Phoenix (spacecraft)

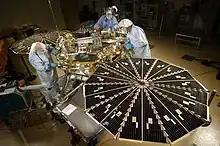
"Phoenix" during testing in September 2006

"Phoenix" was a partnership of universities, NASA centers, and the aerospace industry. The science instruments and operations were a University of Arizona responsibility. NASA's Jet Propulsion Laboratory in Pasadena, California, managed the project and provided mission design and control. Lockheed Martin Space Systems built and tested the spacecraft. The Canadian Space Agency provided a meteorological station, including an innovative laser-based atmospheric sensor. The co-investigator institutions included Malin Space Science Systems (California), Max Planck Institute for Solar System Research (Germany), NASA Ames Research Center (California), NASA Johnson Space Center (Texas), MacDonald, Dettwiler and Associates (Canada), Optech Incorporated (Canada), SETI Institute, Texas A&M University, Tufts University, University of Colorado, University of Copenhagen (Denmark), University of Michigan, University of Neuchâtel (Switzerland), University of Texas at Dallas, University of Washington, Washington University in St. Louis, and York University (Canada). Scientists from Imperial College London and the University of Bristol provided hardware for the mission and were part of the team operating the microscope station.